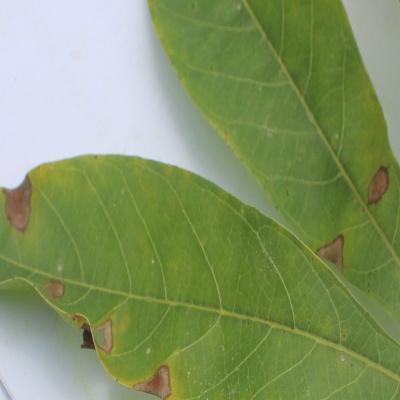
Crop: Cassava
Condition: brown spot